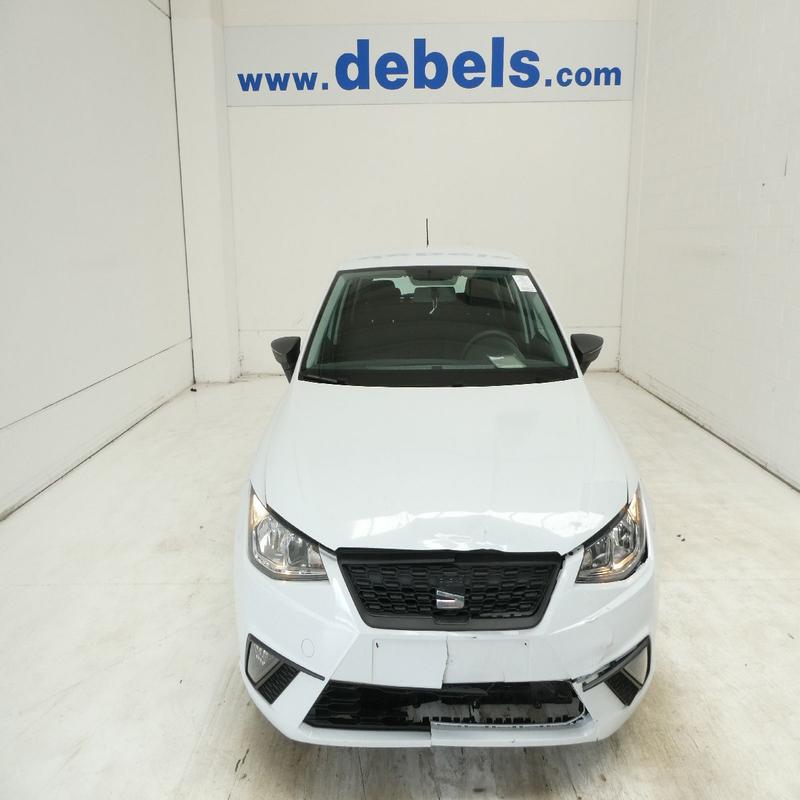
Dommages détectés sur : pare-choc avant, capot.
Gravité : majeur